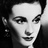
Emotion: neutral